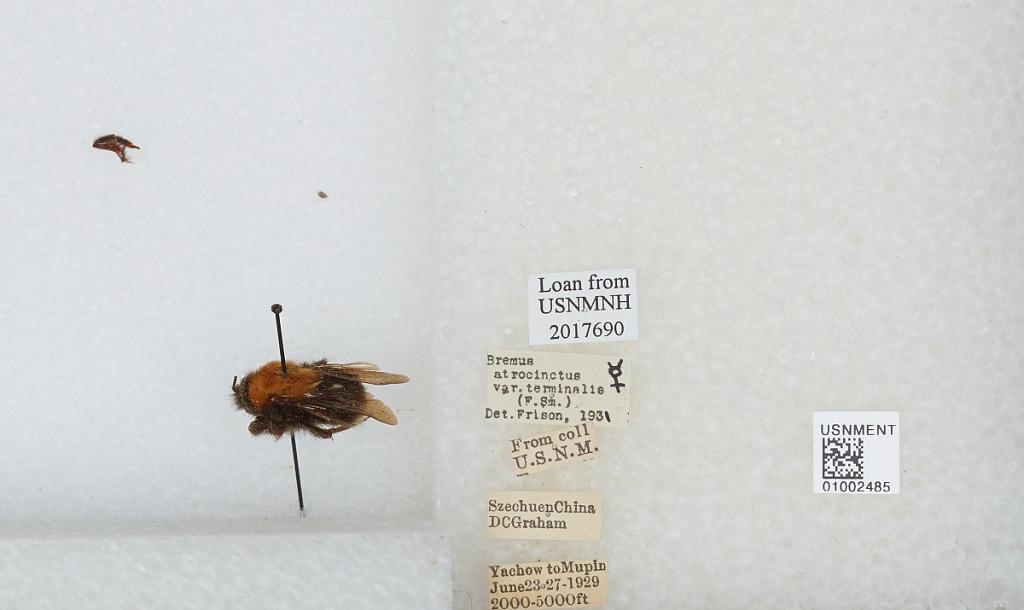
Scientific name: Bombus (Festivobombus) festivus Smith
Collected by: D. Graham
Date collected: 1929-6-23
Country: China
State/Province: Sichuan
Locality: Yucheng to Muping, formerly known as Yachow to Mupin
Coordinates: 30.0061, 103.032
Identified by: Frison